Adrian Vernon Fish

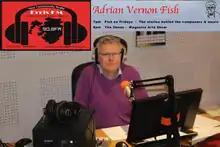
Adrian Vernon Fish in studio at Erris FM

Adrian Vernon Fish, GRSM (Hons): ARCM: FIBA: Winston Churchill Fellow (born 20 January 1956) is a composer, broadcaster and Greenland cultural explorer. He lives in the rural land of Erris in County Mayo, Ireland. Adrian broadcasts on Erris-FM where he produces two shows "Fish on Fridays" where he discusses the stories behind the composers and music and "The Venue" - a magazine arts show.